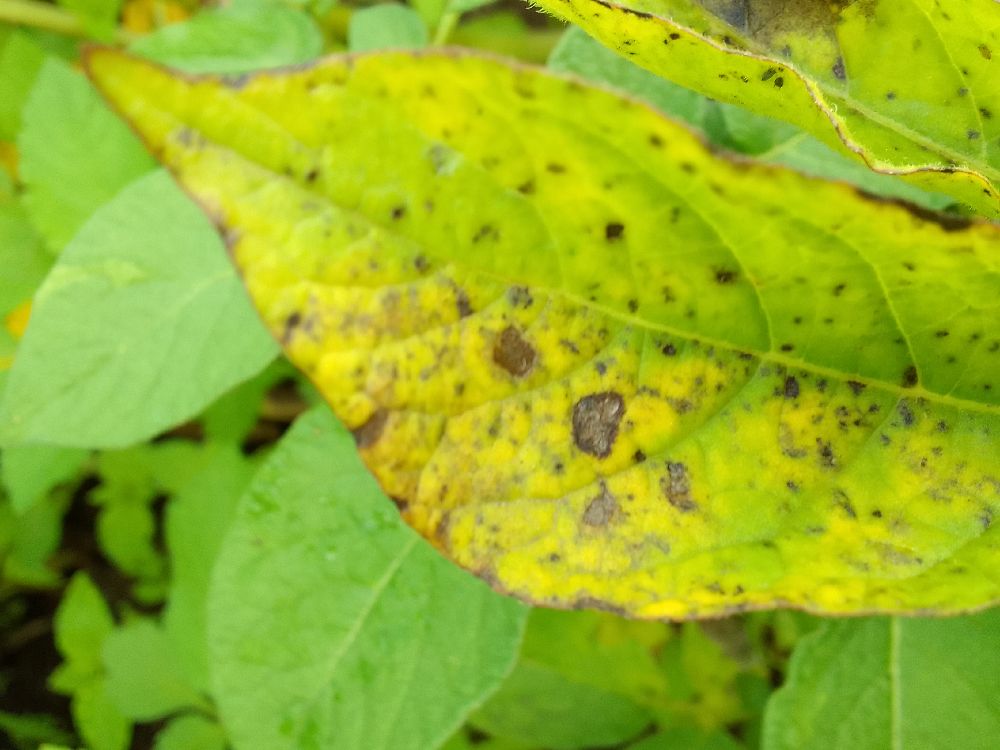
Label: Early blight